Dominik Franke

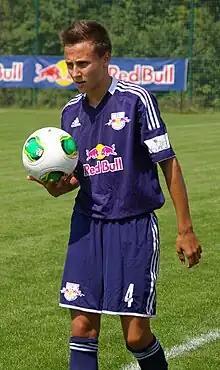
Franke playing for RB Leipzig in 2013

Dominik Franke (born 5 October 1998) is a German professional footballer who plays as a left-back for Swiss Challenge League club FC Thun.